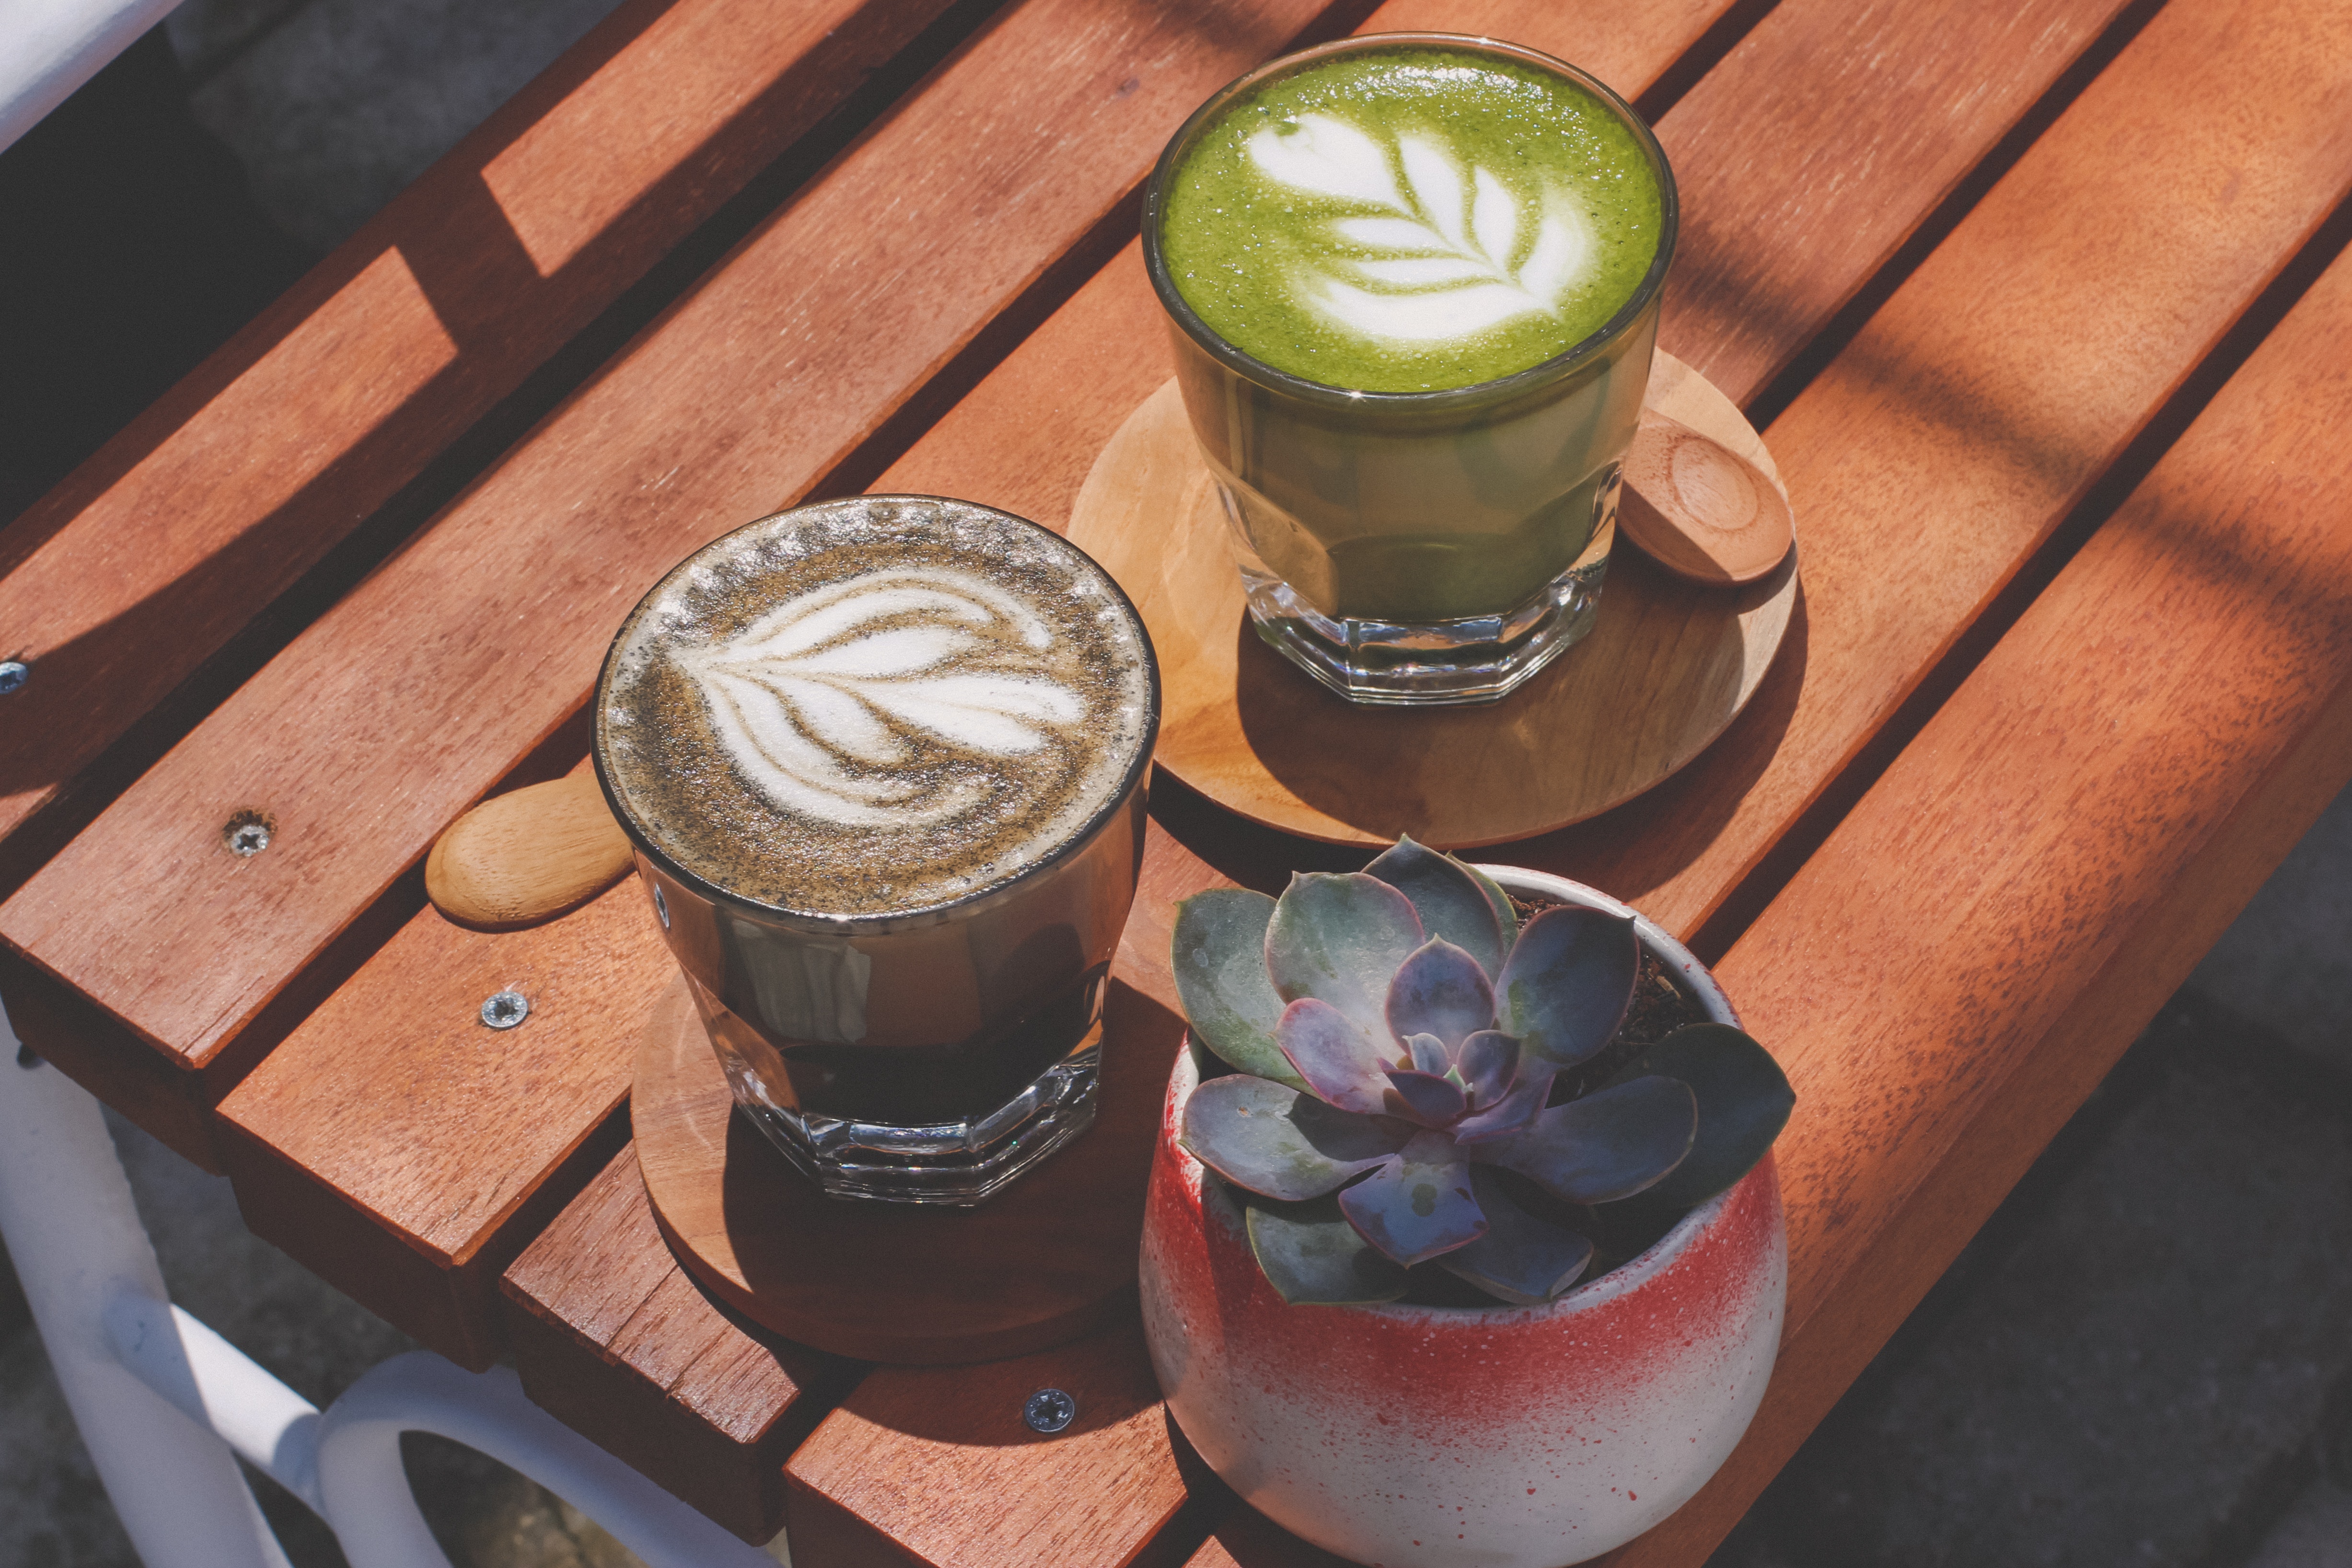
drink, food, table, frapp coffee, milkshake, coffee, smoothie